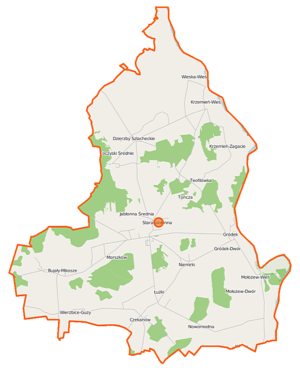
Jabłonna Lacka est une gmina rurale du powiat de Sokołów, Mazovie, dans le centre-est de la Pologne.